Paul Kelly (Australian musician)

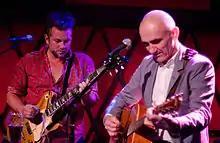
A man at left is playing an electric guitar, while 56-year-old Kelly plays his acoustic guitar. Both are looking down towards their own guitar, each uses a plectrum in their right hand while the left is on the fret board. In front of each is a microphone on its stand.

Kelly's brother, Martin, is the father of Dan Kelly, a singer-guitarist. Dan has performed with his uncle on several of Kelly's albums, including "Ways and Means", as a member of Paul Kelly and the Boon Companions, and on "Stolen Apples". Dan and Paul were both members of Stardust Five, which released "Stardust Five".